List of Japanese dishes

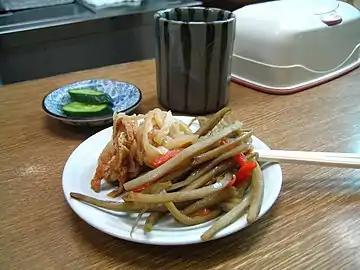
Kinpira gobo (金平)

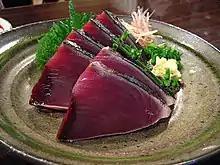
Bonito (skipjack tuna) tataki. Often on the menu as

Nimono is a stewed or simmered dish. A base ingredient is simmered in shiru stock flavored with sake, soy sauce, and a small amount of sweetening.